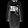
Label: Dress